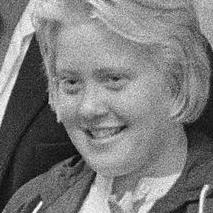
Age: 19